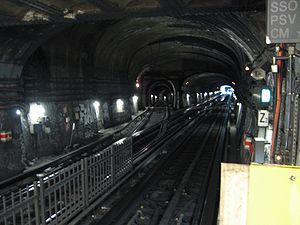
La ligne 4 du métro de Paris est l'une des seize lignes du réseau métropolitain de Paris. Entièrement située dans les limites de la capitale durant plus d'un siècle depuis sa création, elle relie désormais le terminus nord Porte de Clignancourt au terminus sud Mairie de Montrouge et traverse le cœur de Paris. Longue de 12,1 kilomètres, elle est en correspondance avec toutes les autres lignes de métro et toutes les lignes de RER. Elle est également la deuxième ligne la plus fréquentée du réseau après la ligne 1, avec 172 millions de voyageurs en 2010. La ligne 4 est la première à relier la rive droite à la rive gauche de la Seine par une traversée sous-fluviale, occasionnant de 1905 à 1907 au cœur même de la capitale des travaux spectaculaires.
Vavin est une station de la ligne 4 du métro de Paris, située à la limite des 6ᵉ et 14ᵉ arrondissements de Paris.
Un raccordement est une connexion entre deux lignes ferroviaires, généralement à l'aide d'appareils de voie, permettant de faire passer des trains d'une ligne à l'autre.